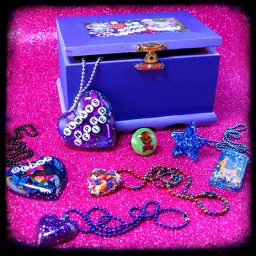
cute stuff jewelry box and all the treasures inside by isewcute for craftster swap ttv